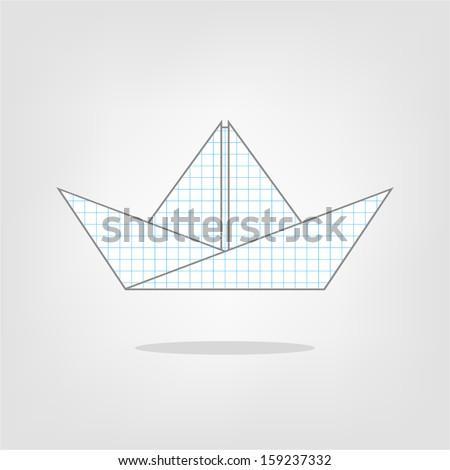
illustration of a paper boat on the background